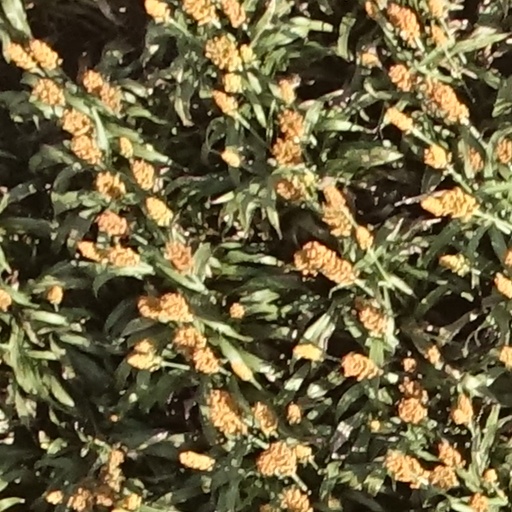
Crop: sorghum